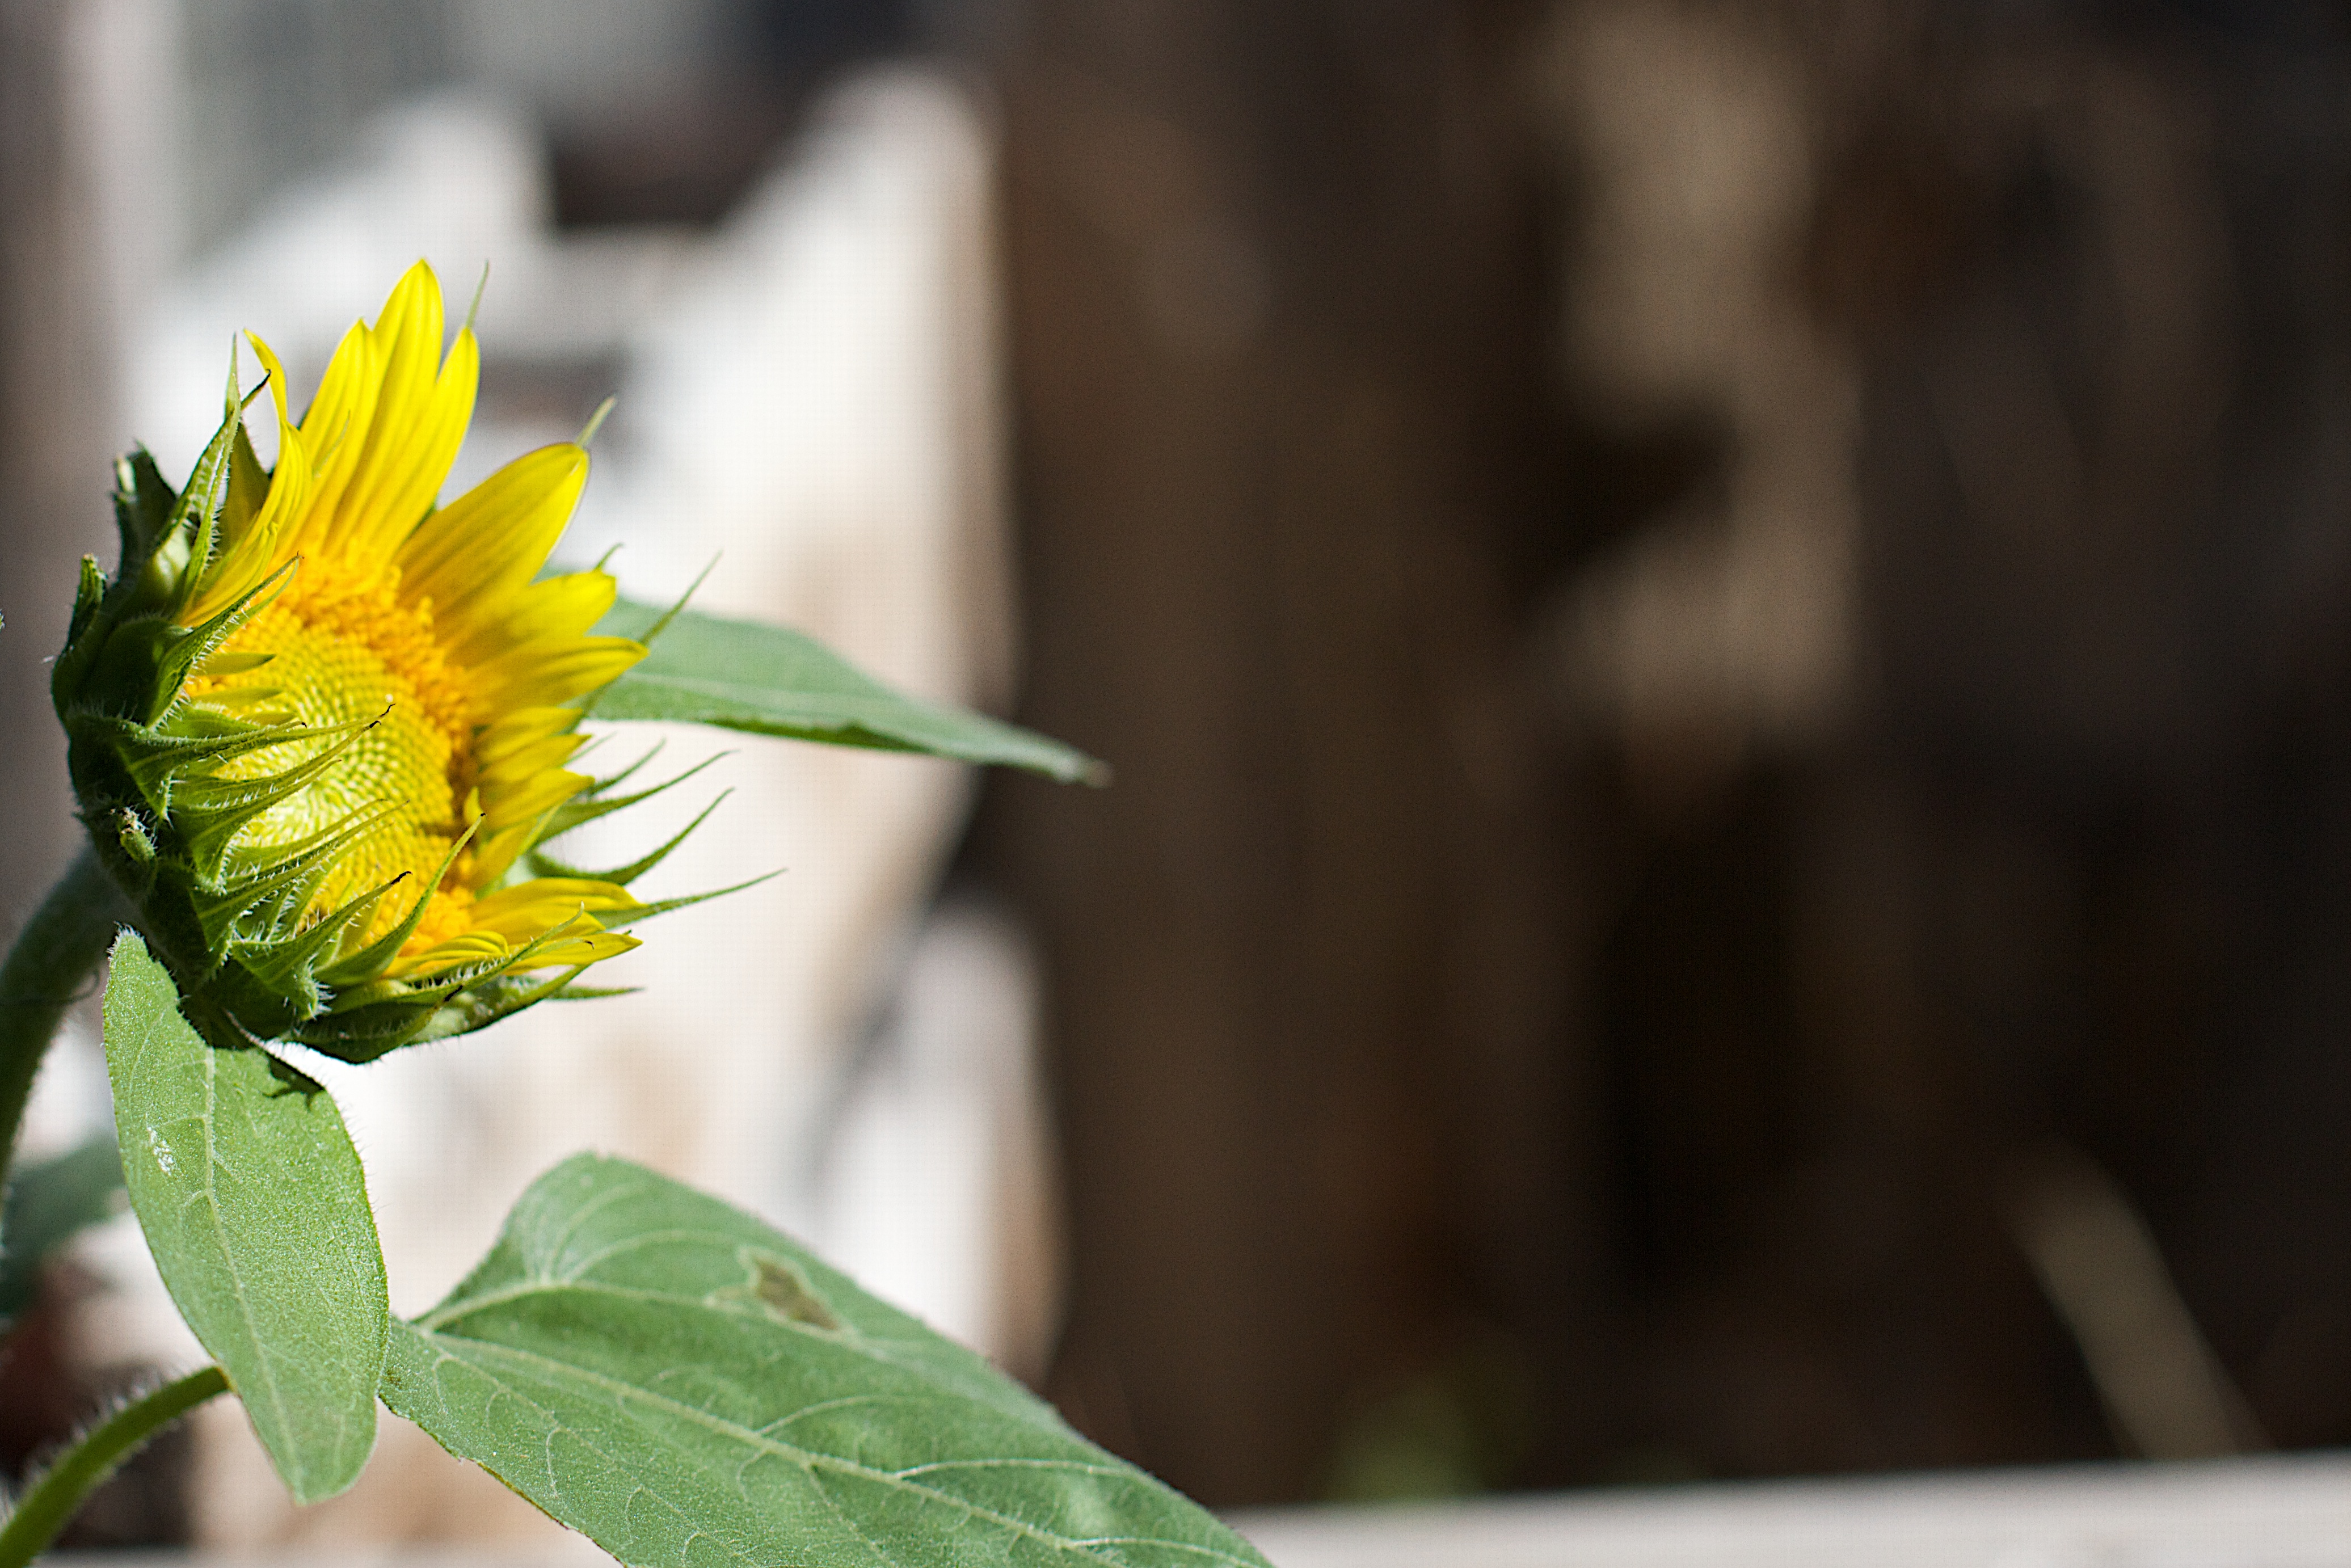
plant, leaf, flower, petal, green, botany, yellow, flora, sunflower, close up, seeditforward, macro photography, flowering plant, daisy family, plant stem, land plant